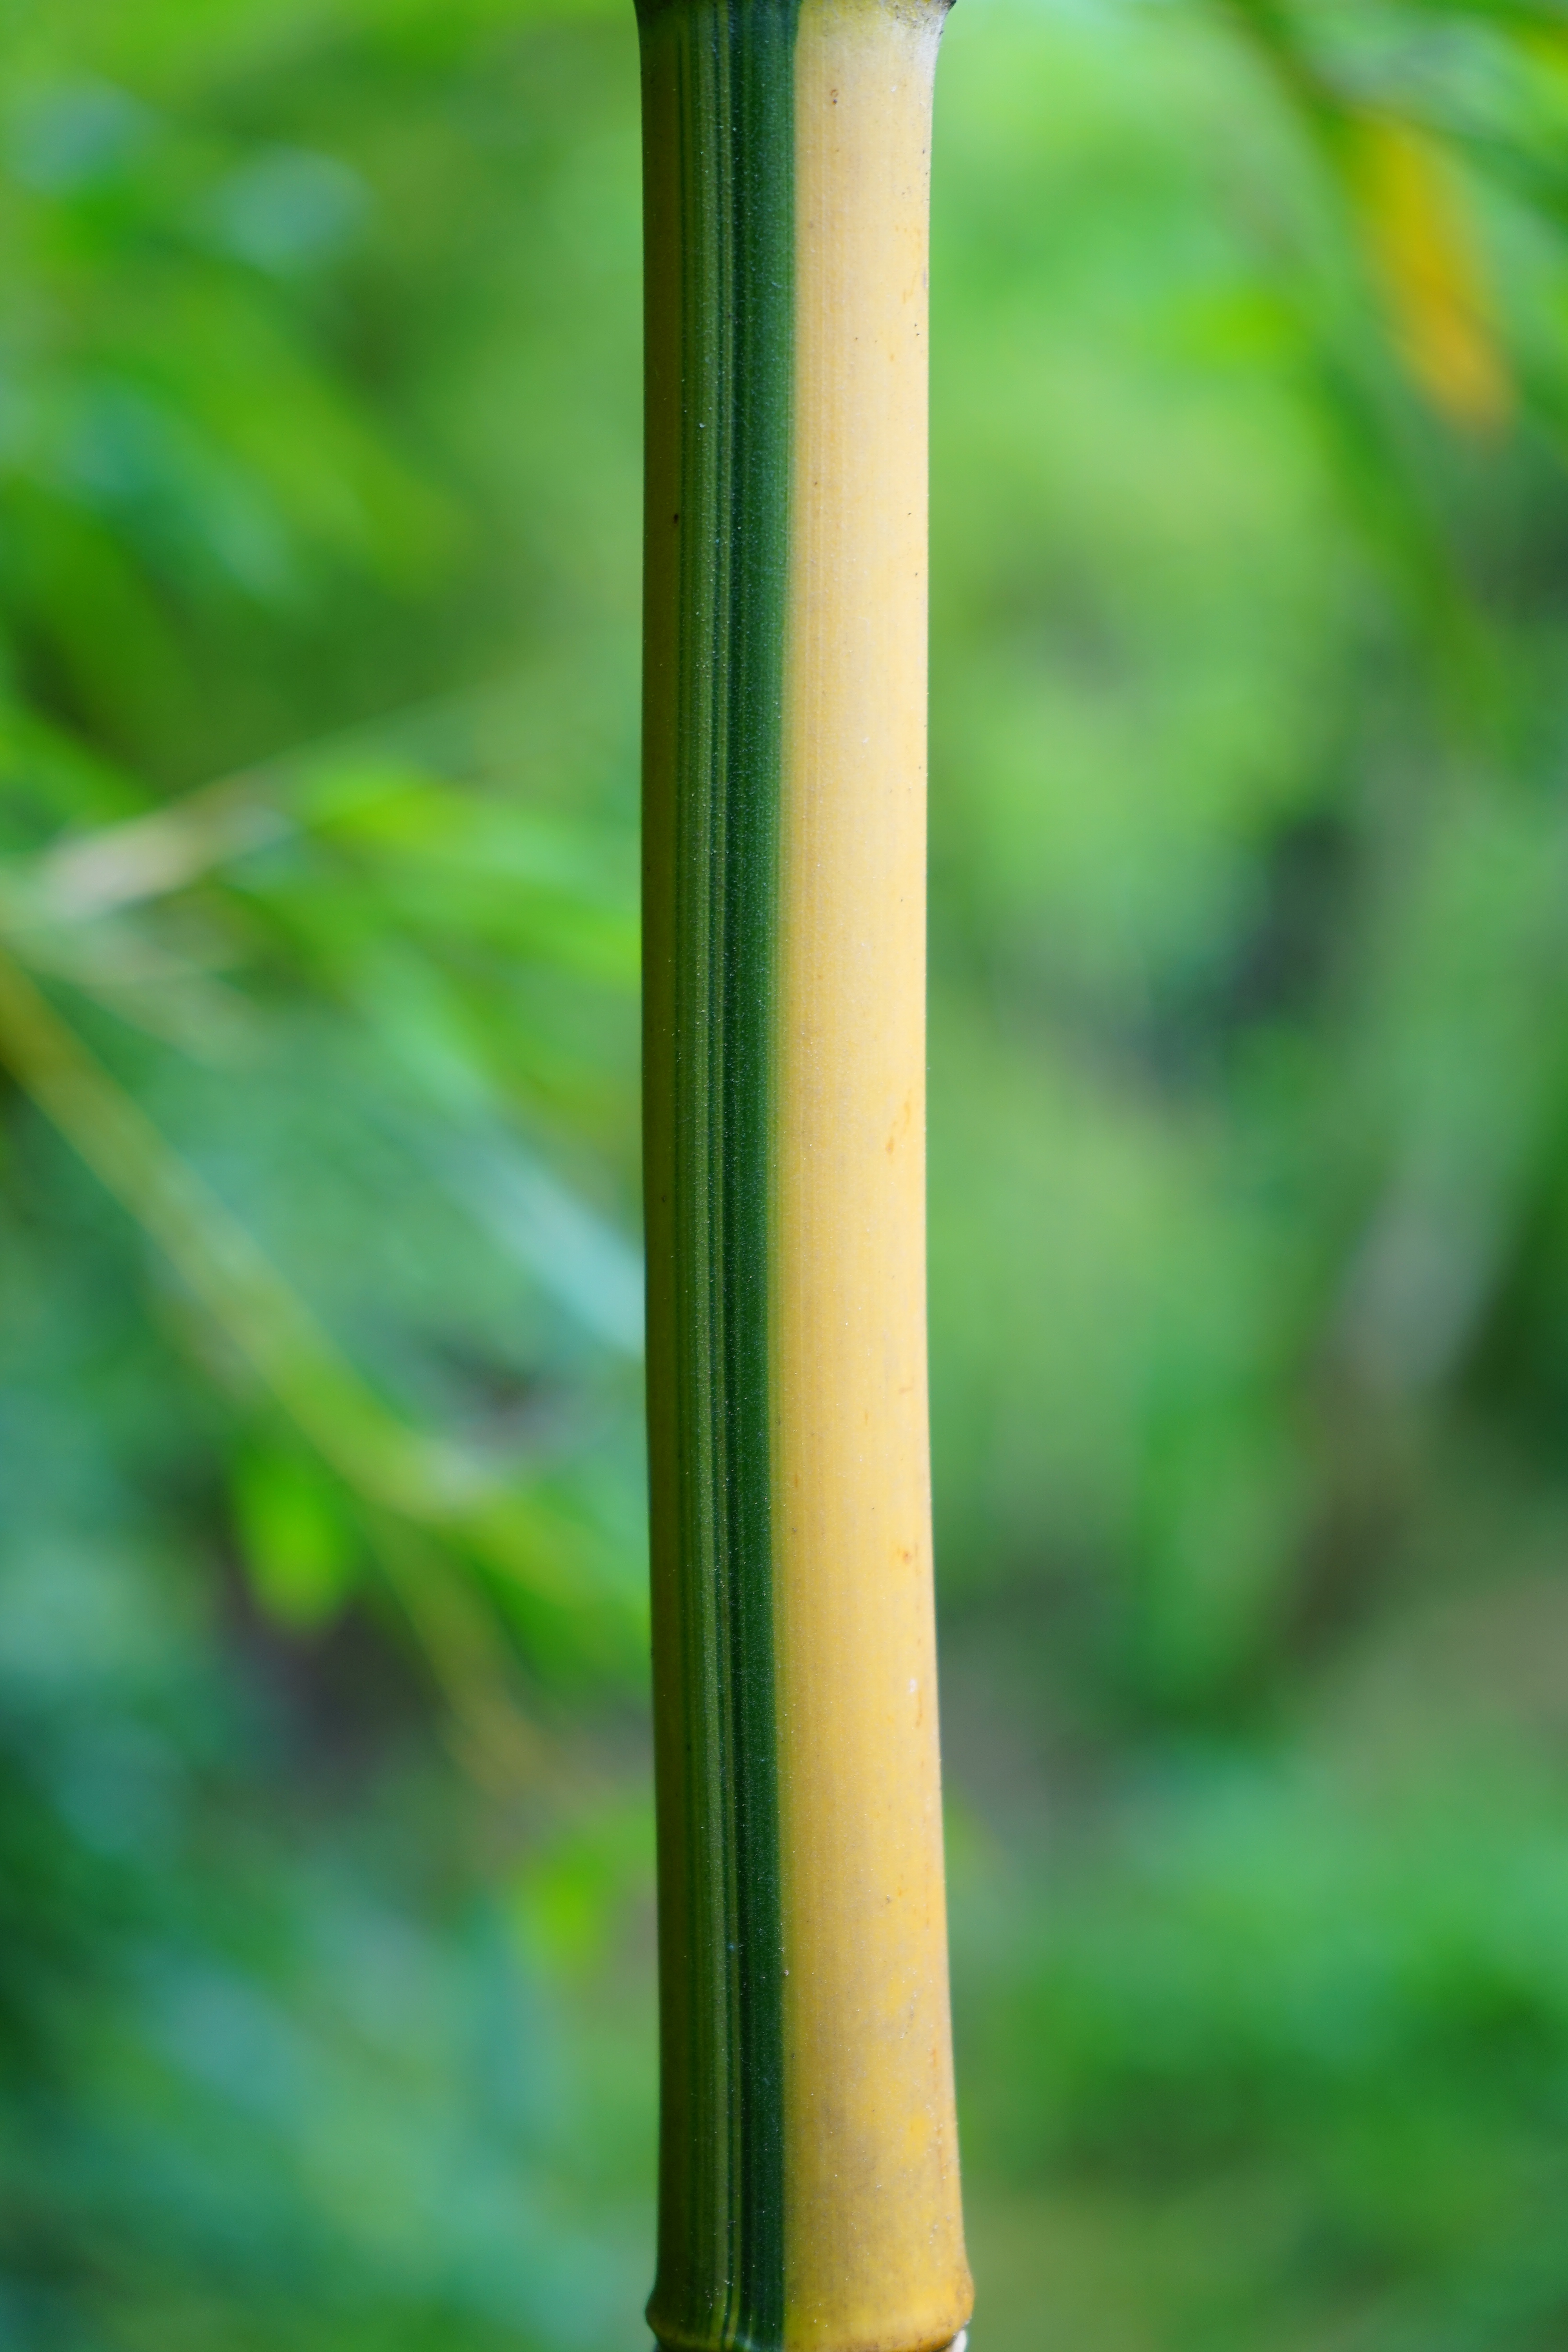
grass, branch, plant, wood, lawn, leaf, flower, green, botany, yellow, stalk, bamboo, woody, macro photography, bamboo garden, aureocaulis, gold bamboo tube, node bamboo, yellow bamboo, grass family, plant stem